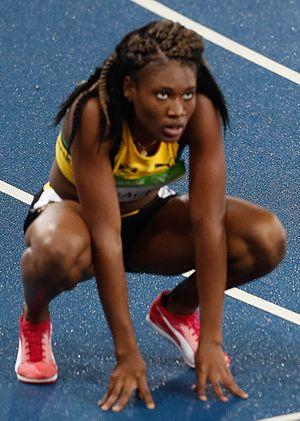
Ristananna Tracey est une athlète jamaïcaine, spécialiste du 400 mètres haies.